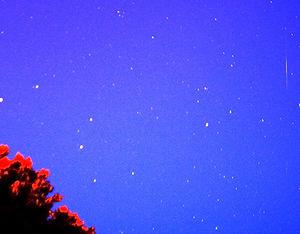
Les Quadrantides sont une pluie de météores annuelle.